Asia

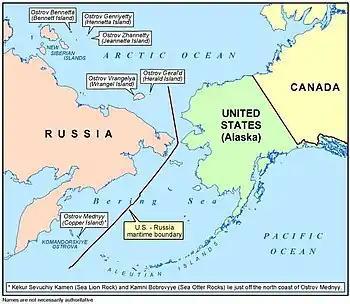
The United States–Russia borrder according to the USSR–USA Maritime Boundary Agreement

The Bering Strait and Bering Sea separate the landmasses of Asia and North America, as well as forming the international boundary between Russia and the United States. This national and continental boundary separates the Diomede Islands in the Bering Strait, with Big Diomede in Russia and Little Diomede in the United States. The Aleutian Islands are an island chain extending westward from the Alaskan Peninsula toward Russia's Komandorski Islands and Kamchatka Peninsula. Most of them are always associated with North America, except for the westernmost Near Islands group, which is on Asia's continental shelf beyond the North Aleutians Basin and on rare occasions could be associated with Asia, which could then allow the United States to be considered a transcontinental state. The Aleutian Islands are sometimes associated with Oceania, owing to their status as remote Pacific islands, and their proximity to the Pacific Plate. This is extremely rare however, due to their non-tropical biogeography, as well as their inhabitants, who have historically been related to the Indigenous peoples of the Americas.